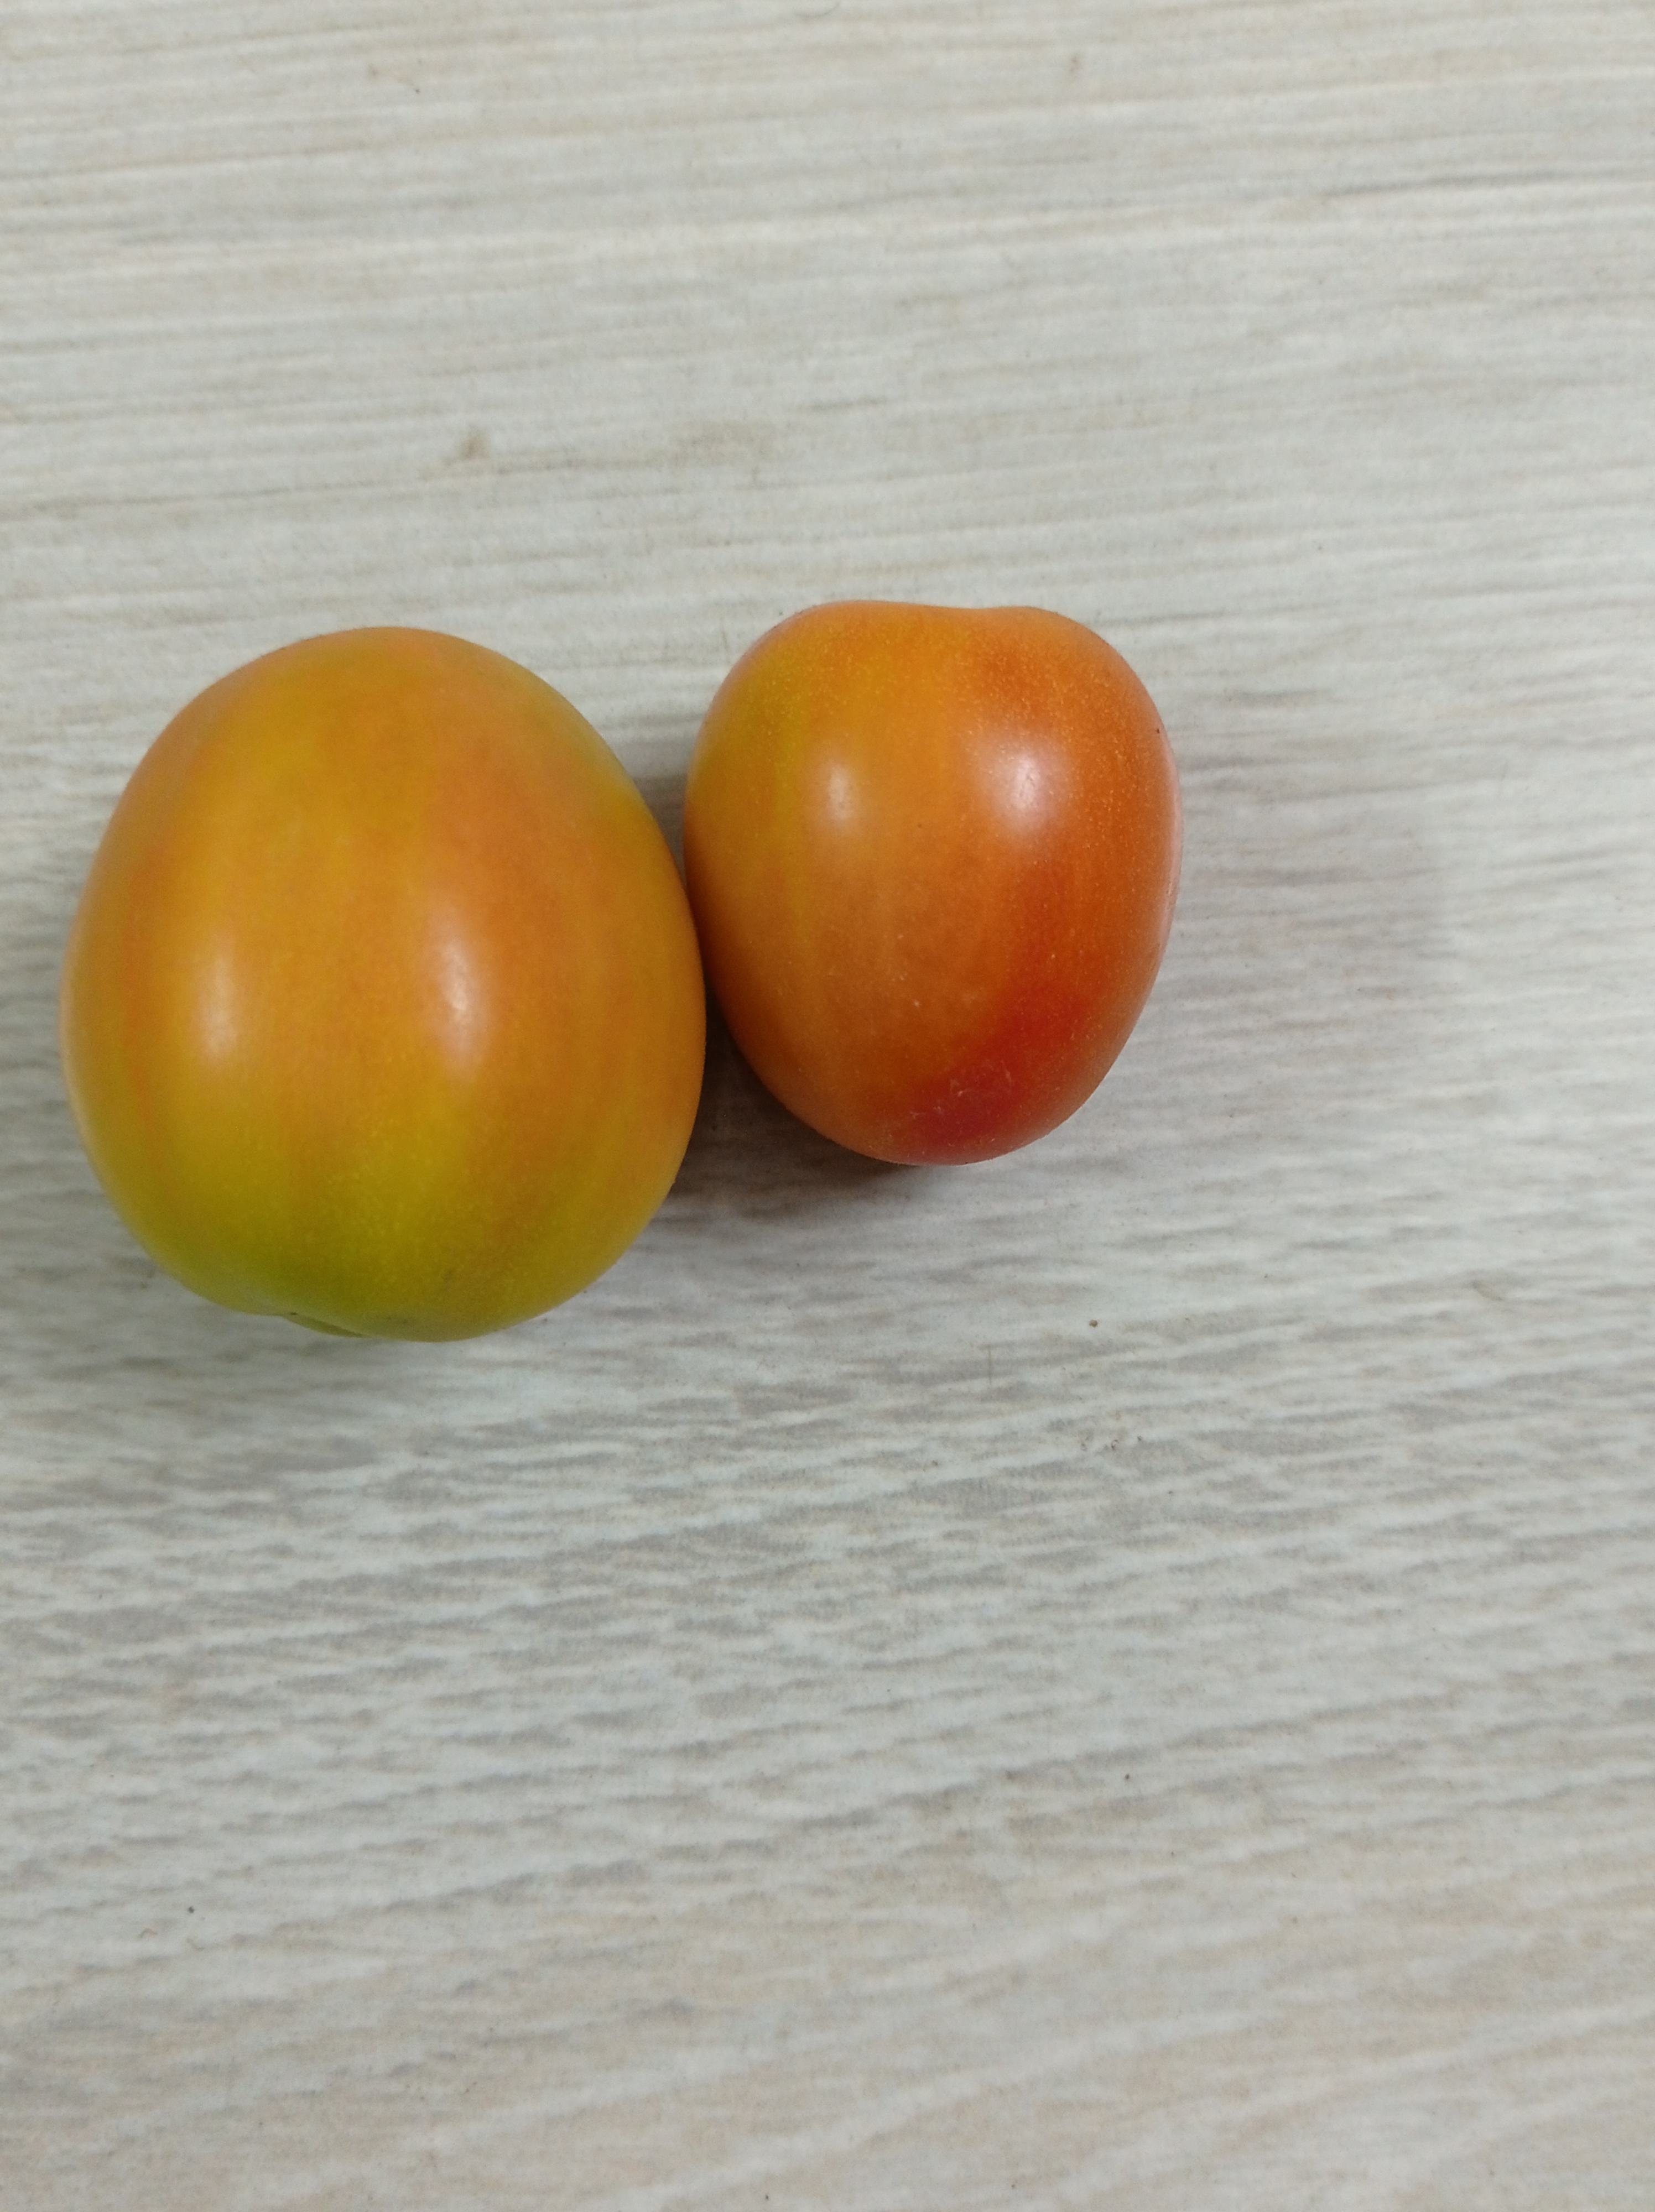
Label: Fresh